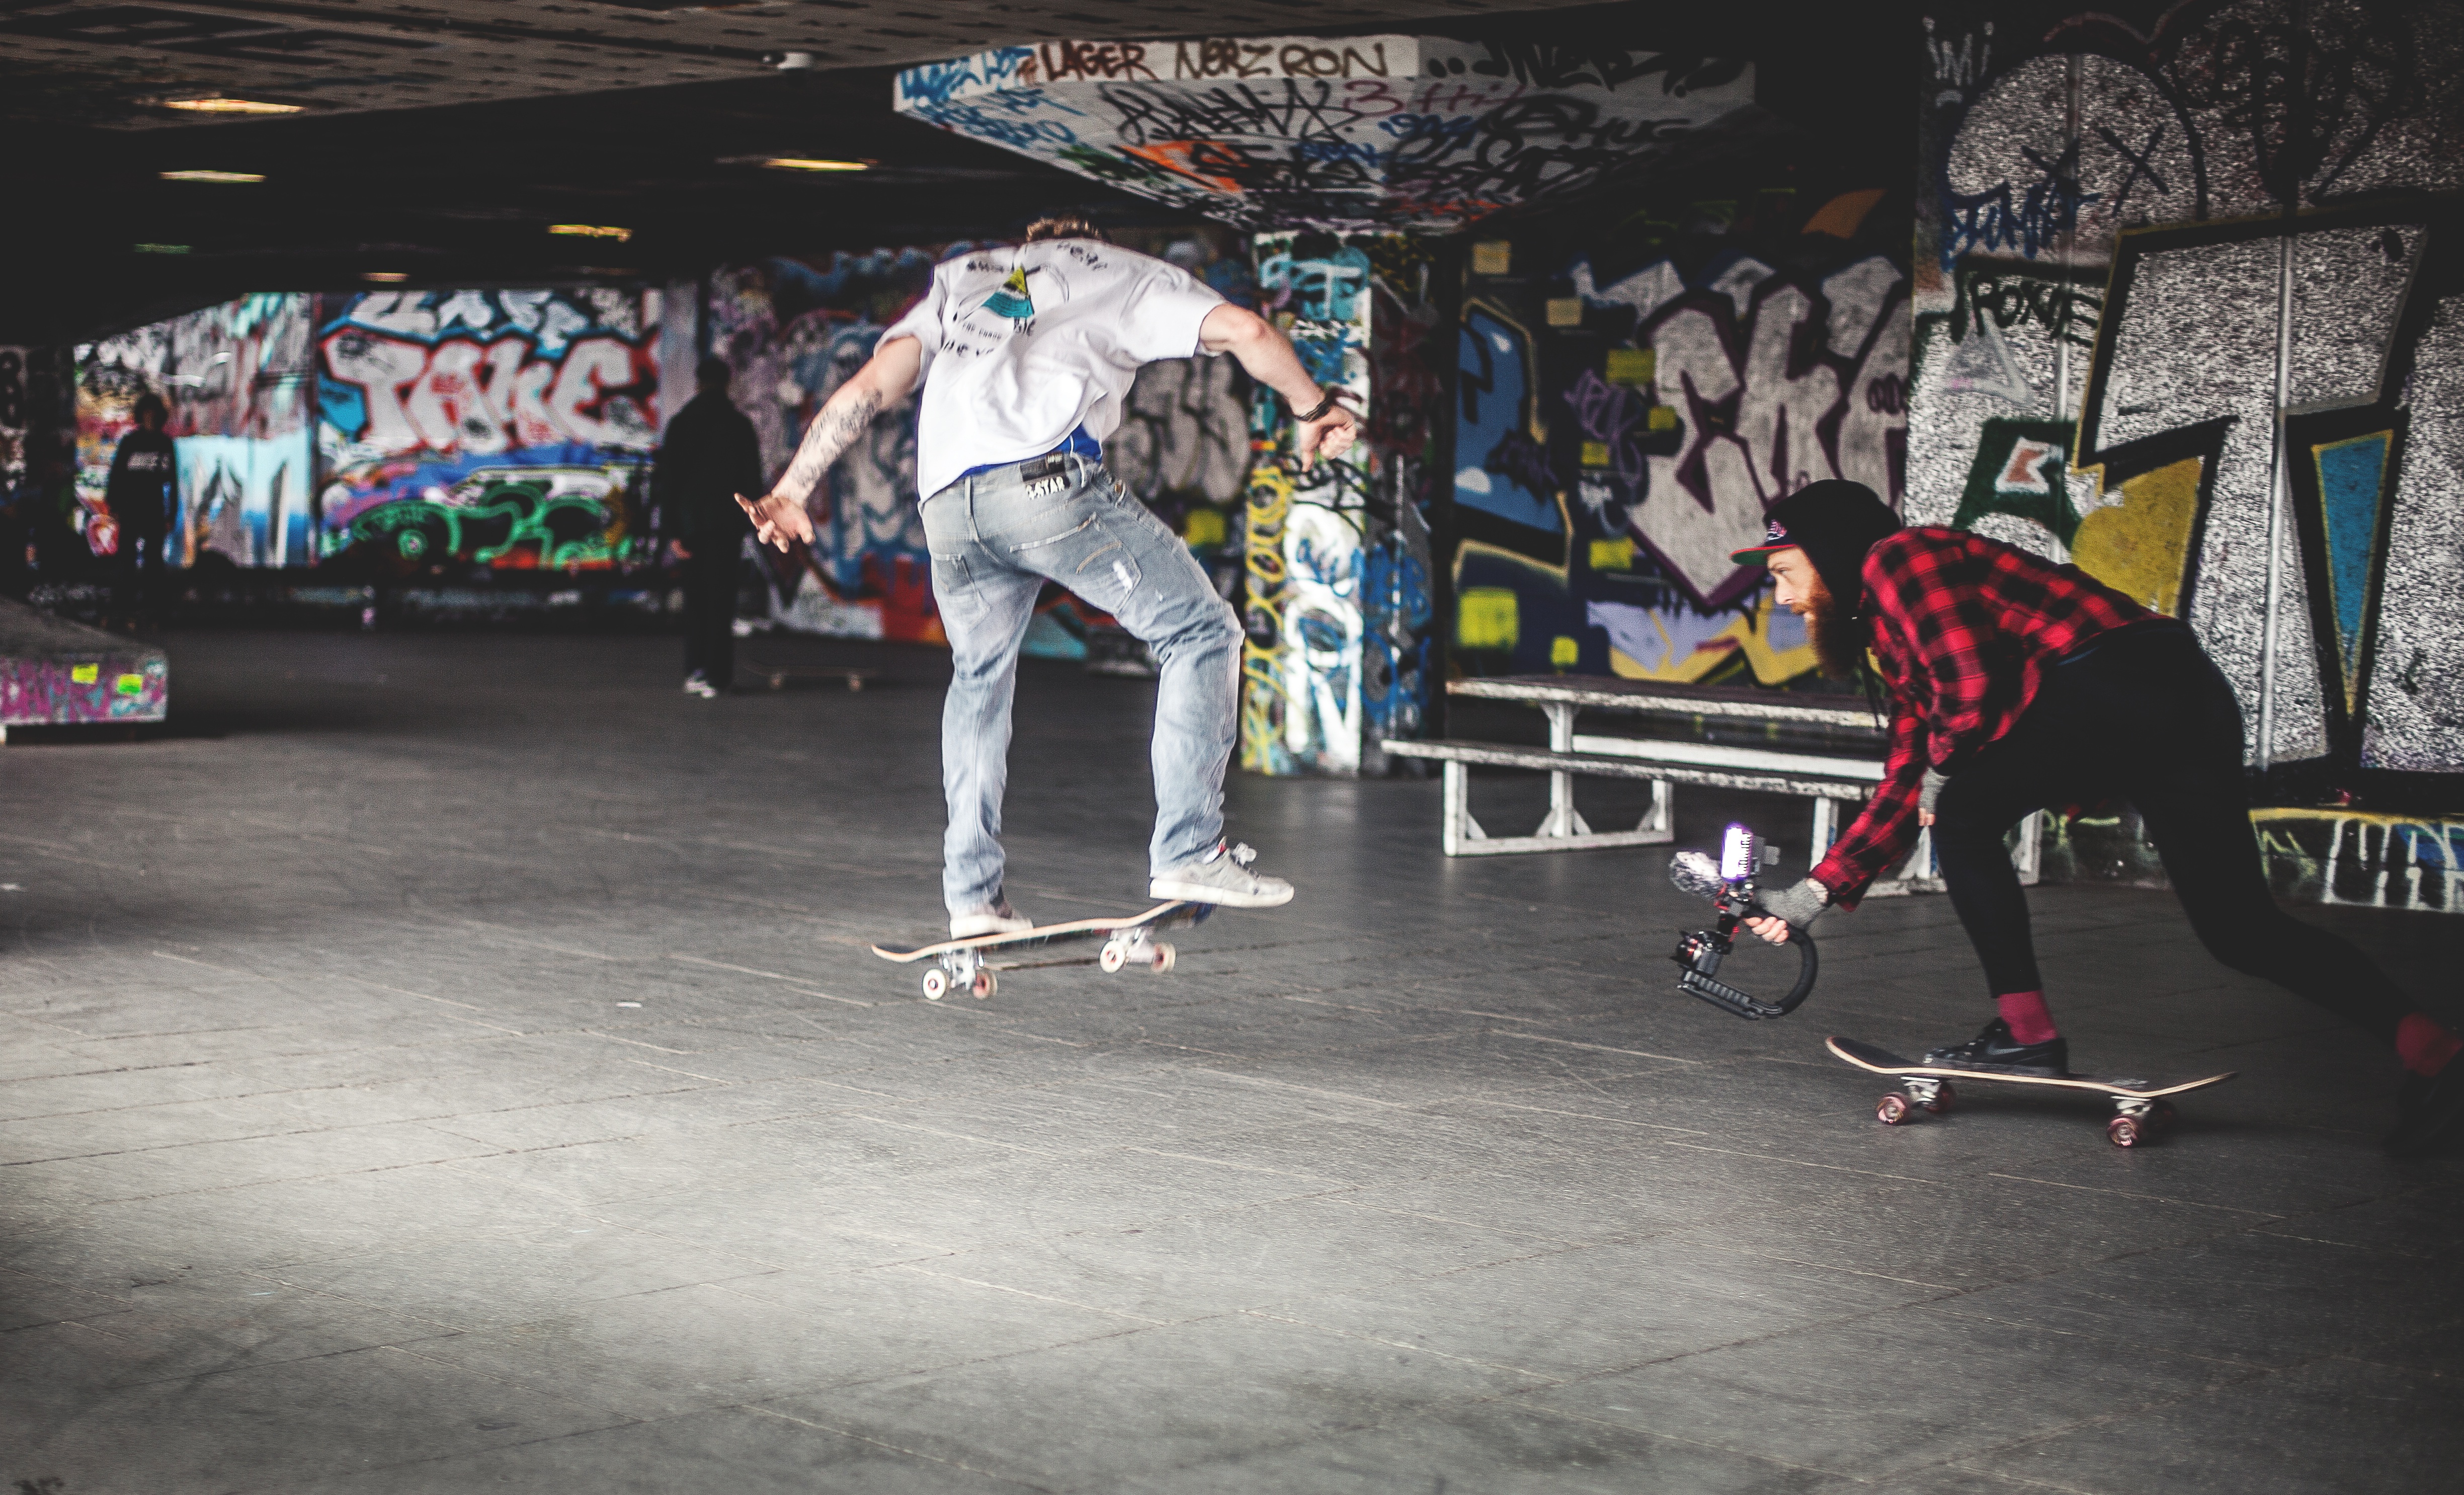
man, person, skateboard, skateboarding, sports, skater, skateboarding equipment and supplies